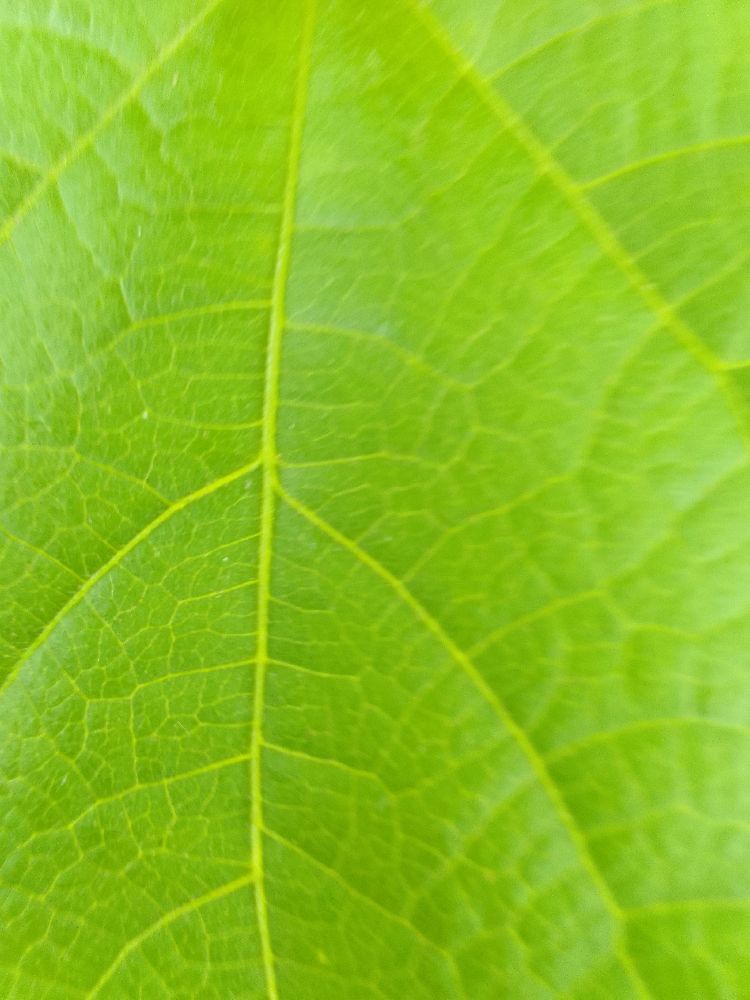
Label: healthy